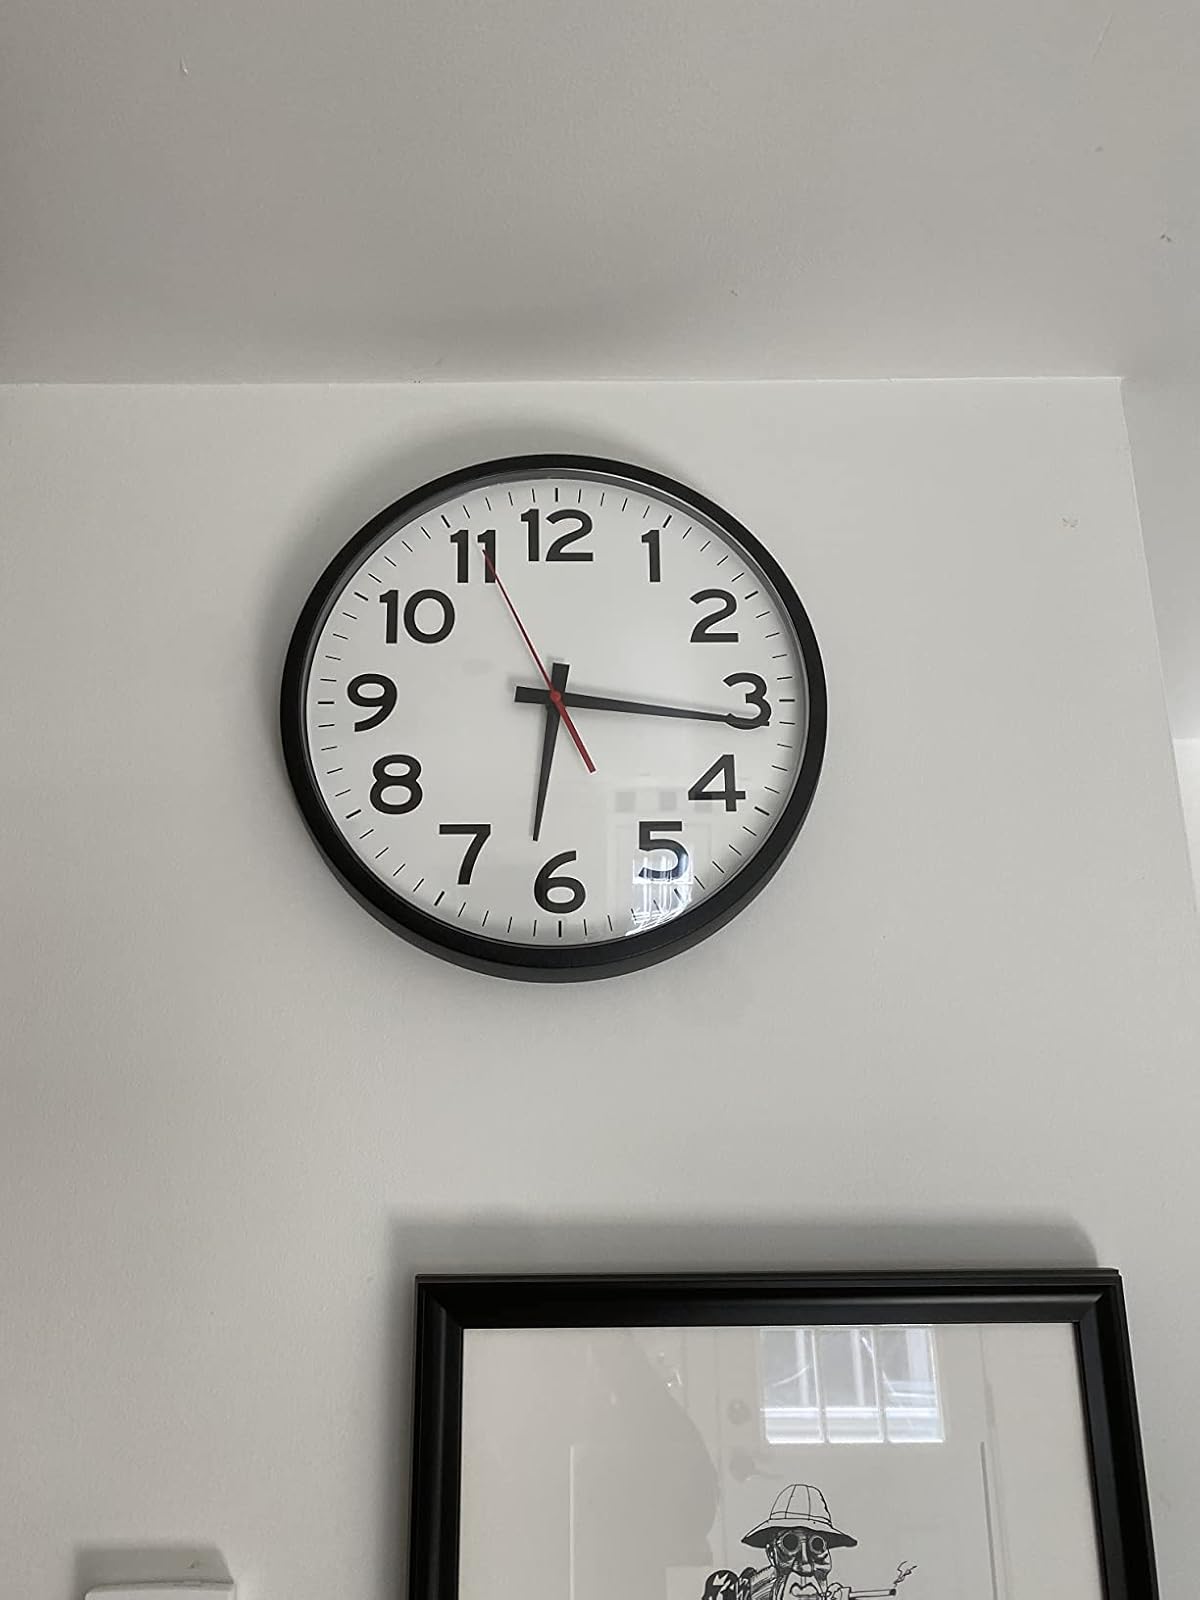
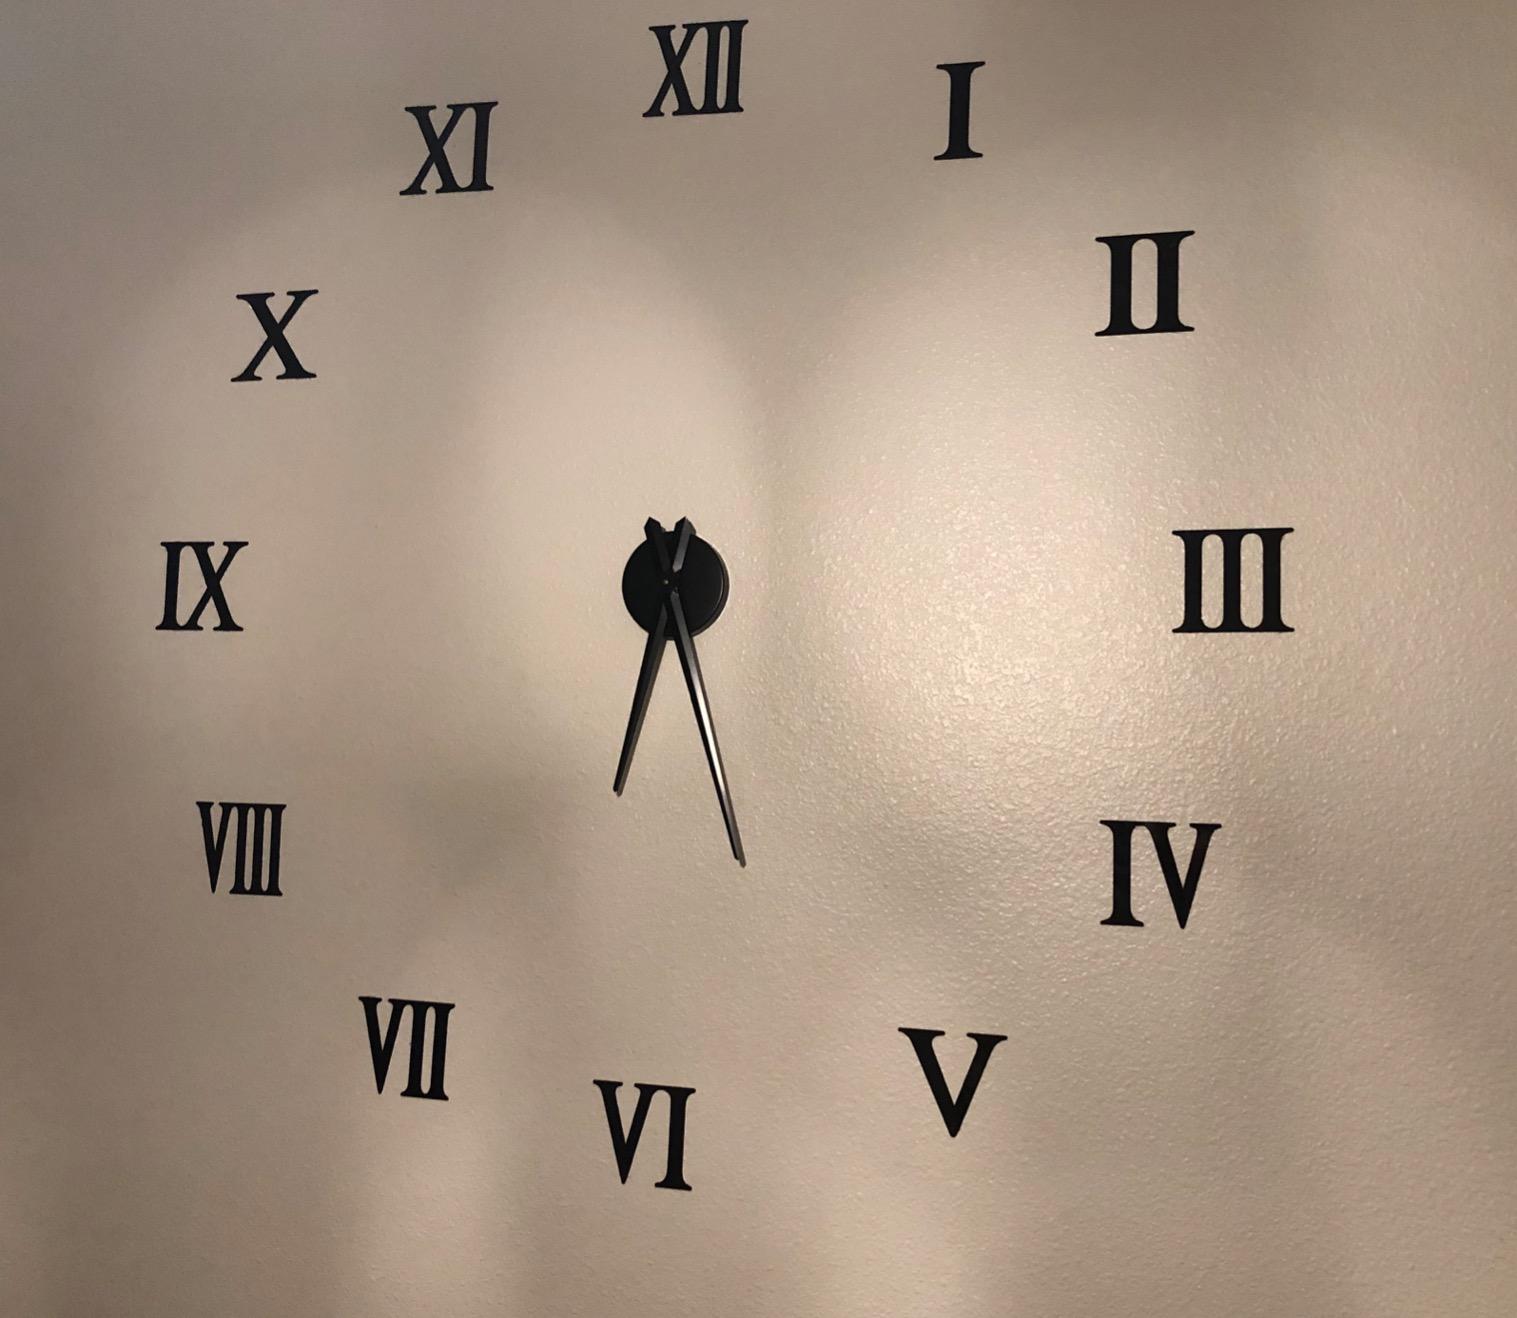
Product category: clock
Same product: no